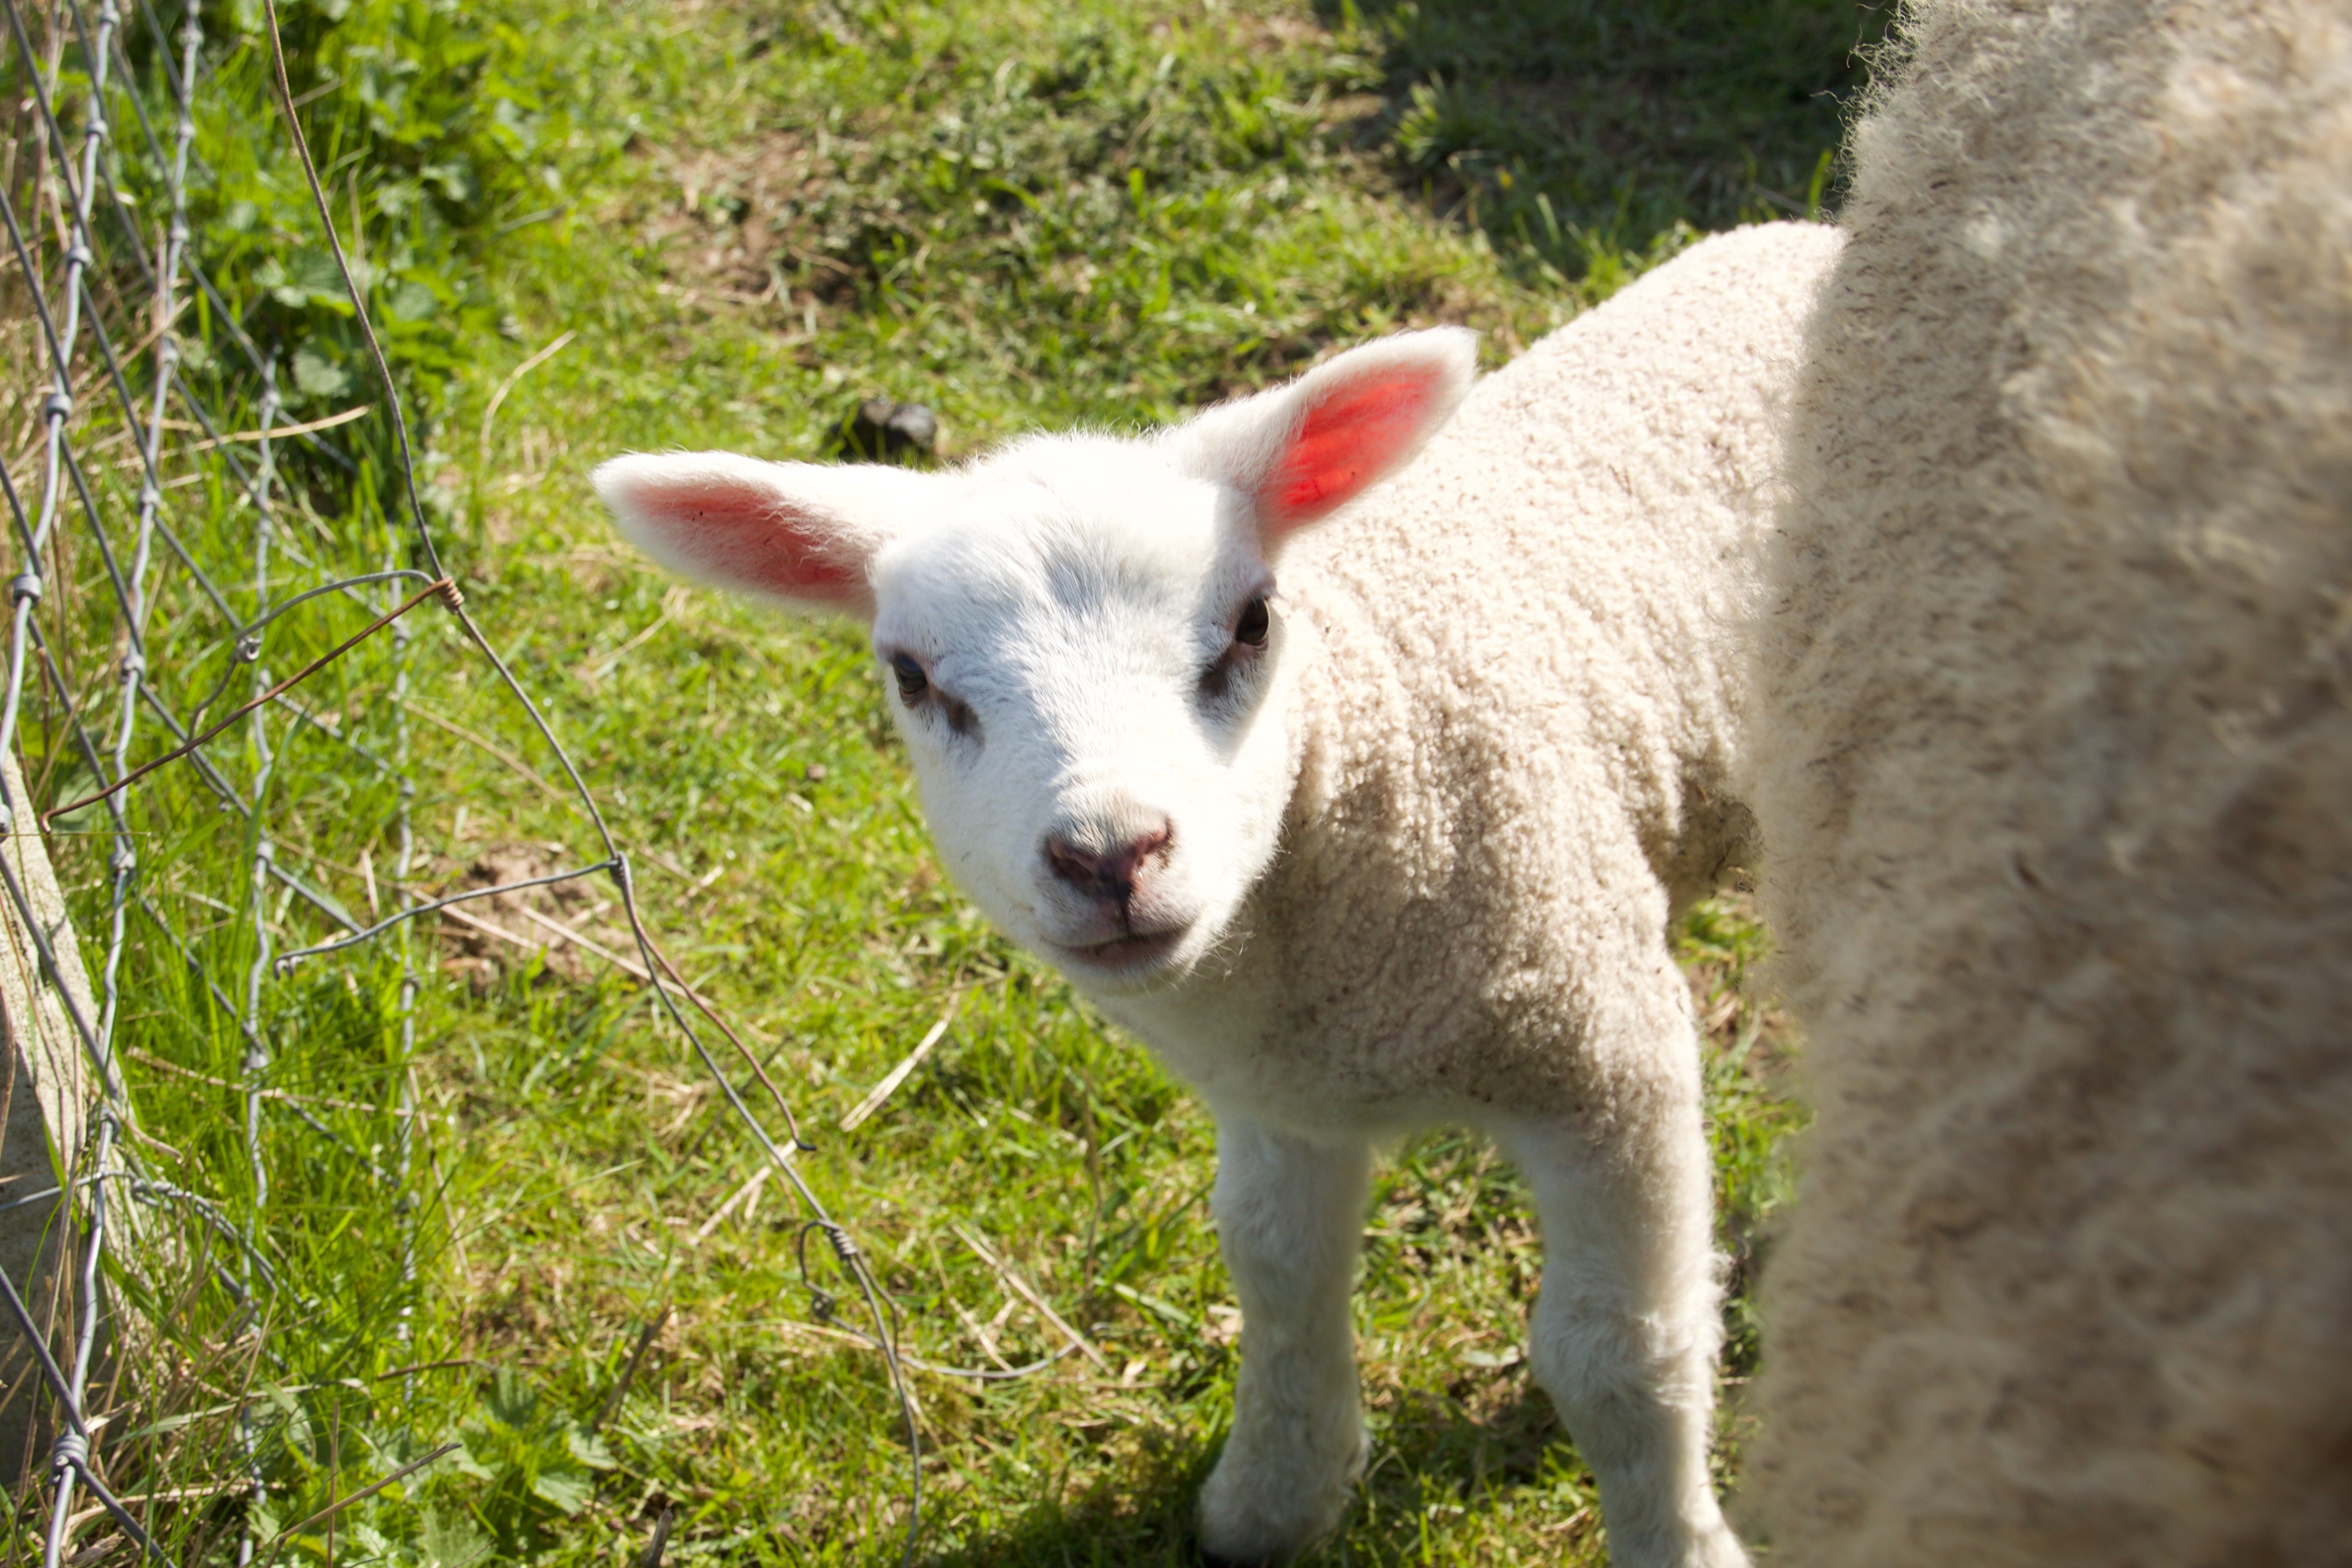
animal, goat, young, spring, pasture, sheep, mammal, fauna, goats, vertebrate, sheeps, lambs, outdoor life